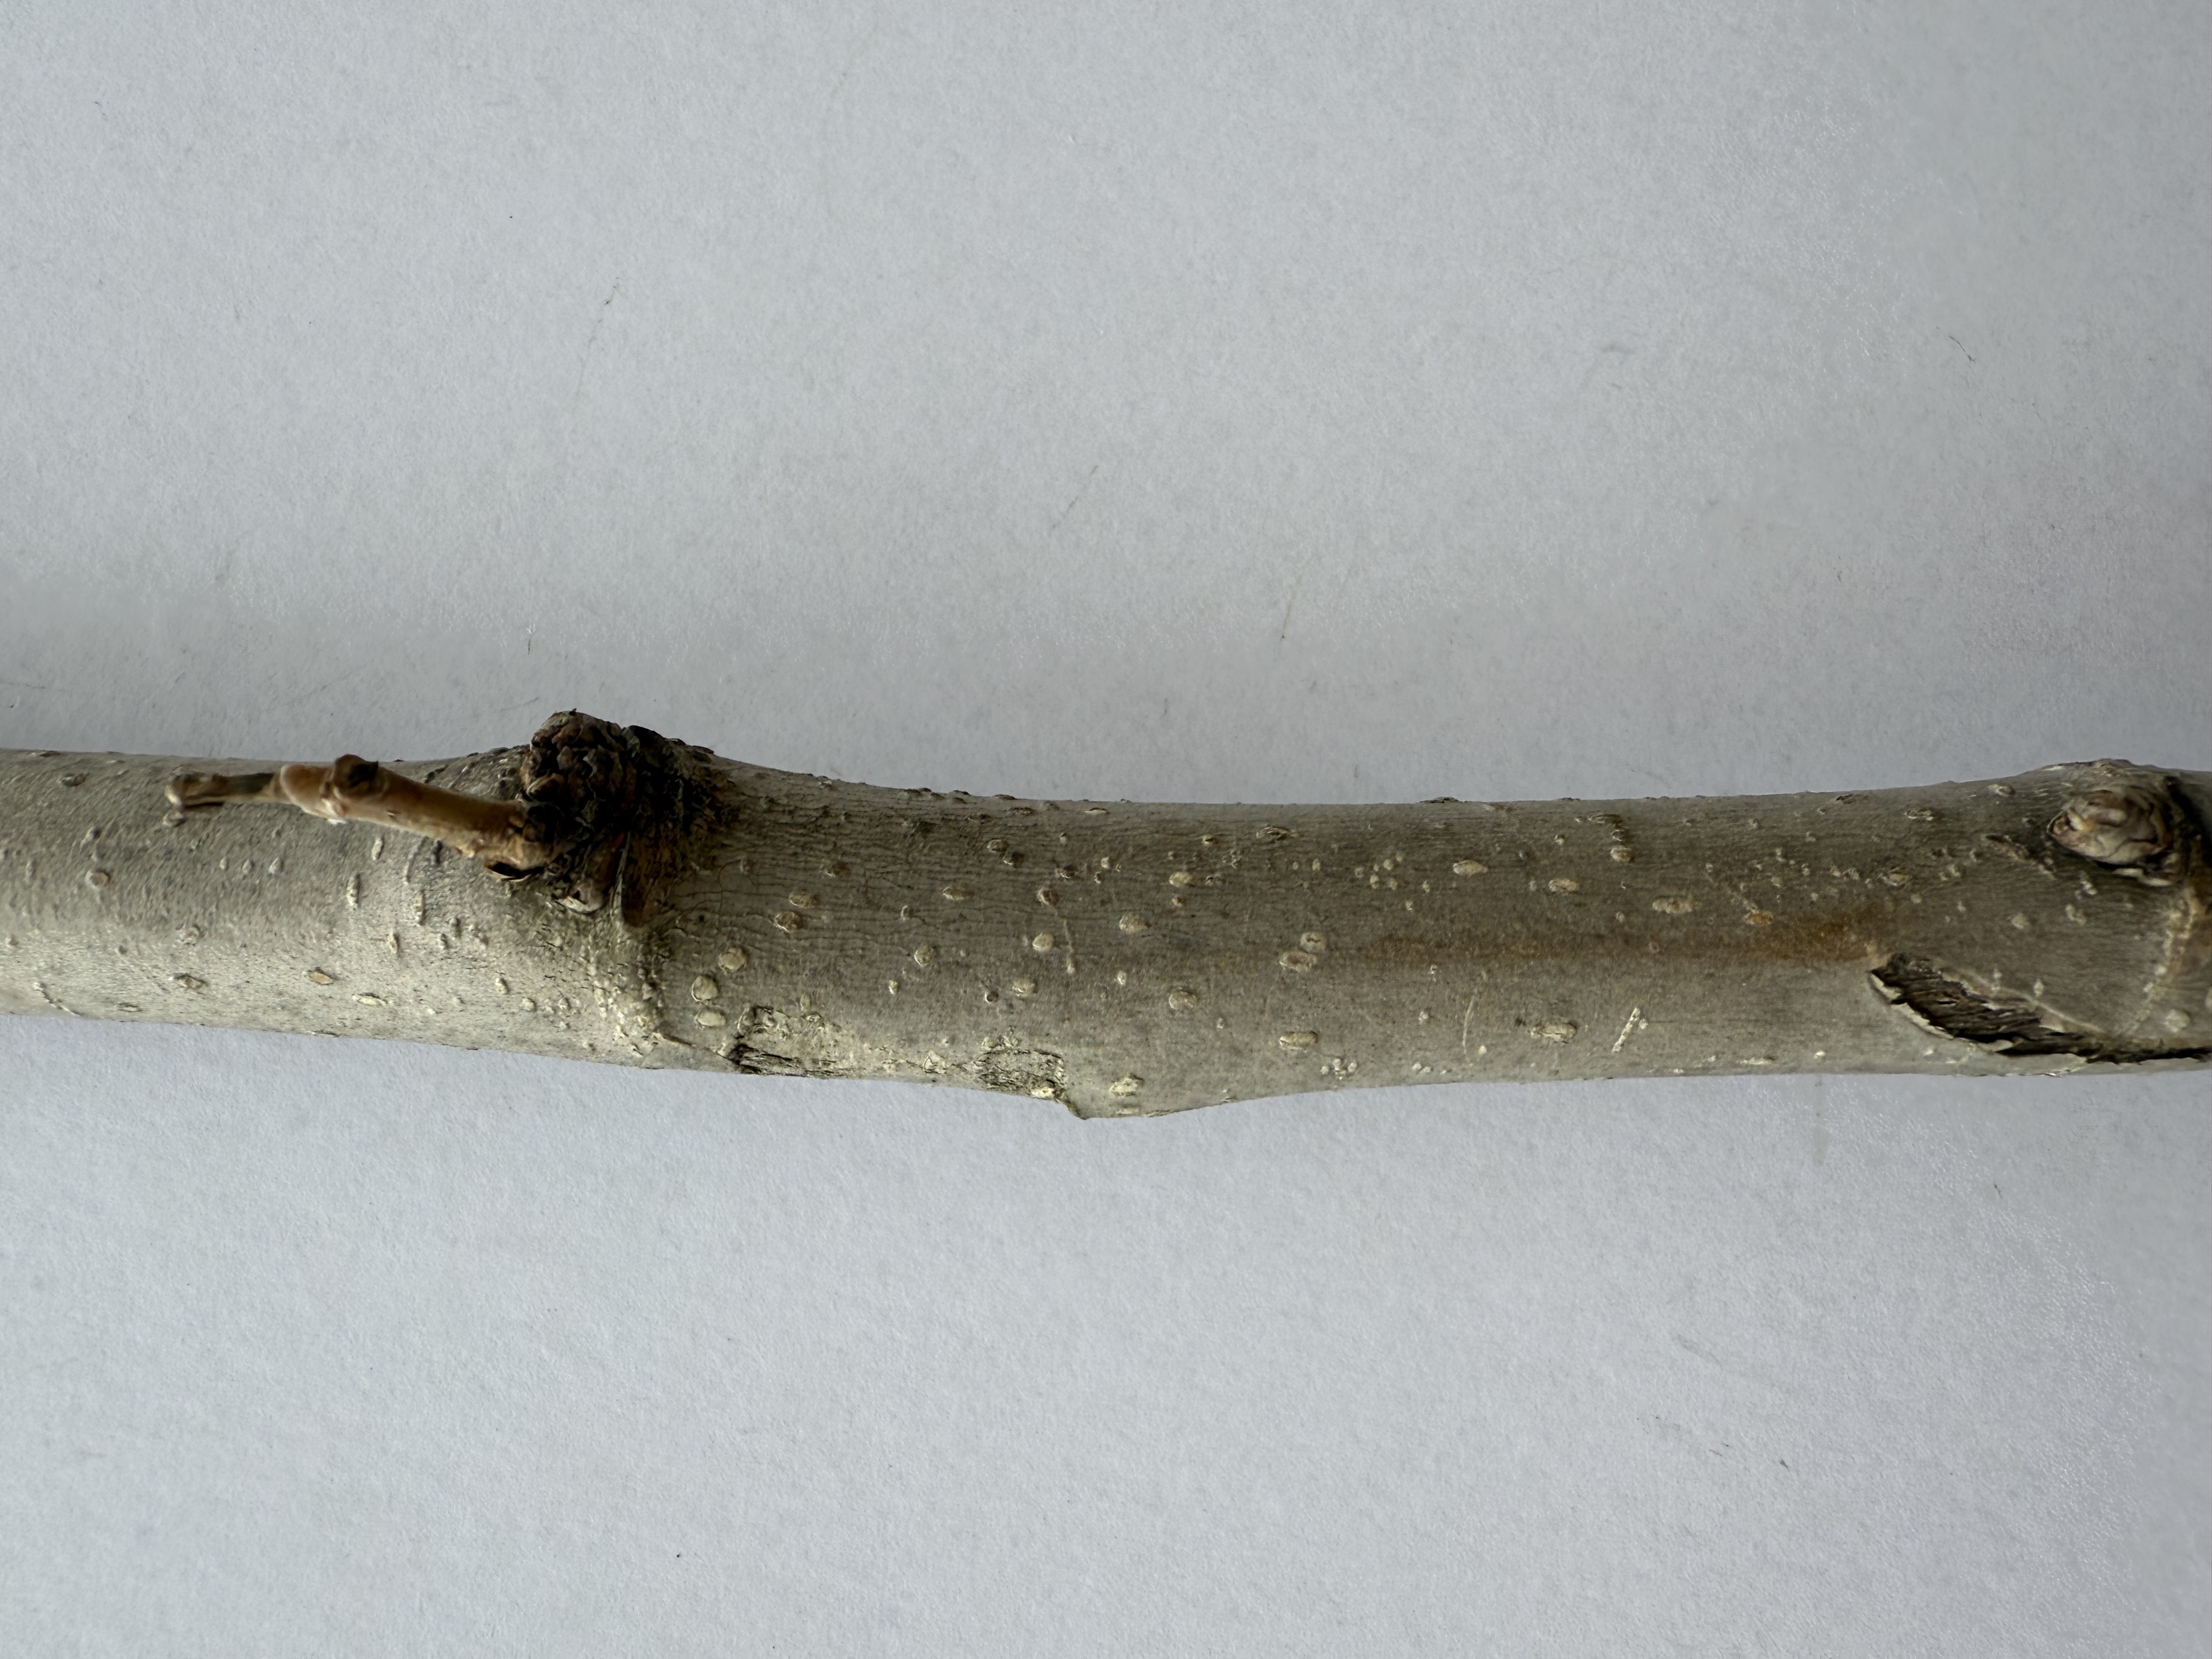
Variety: White Mulberry